McBride/Charlie Leake Field Aerodrome

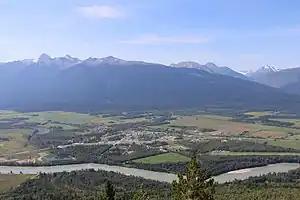
At lower right, south end of airport, McBride, 2013.

A $75,000 grant was applied in 2020 to install an Automatic Weather Observing System (AWOS), which monitors current conditions. In 2021, the airport received a $401,687 grant to replace access road culverts. In 2023, a $259,000 grant was applied to runway and taxiway maintenance and replacing a damaged culvert.